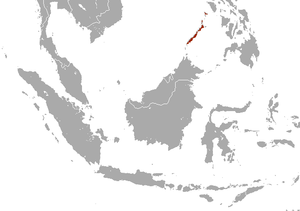
Le Blaireau de Palawan, aussi appelé Blaireau des Philippines, est une espèce de mammifères de la famille des Mephitidae.